Loreto, Baja California Sur

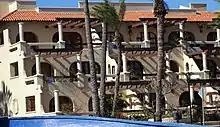
Hotel by the Loreto marina.

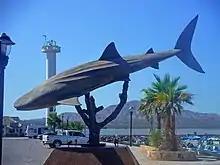
Public art on the Malecón de Loreto.

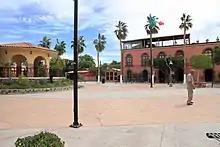
The Plaza Cívica de Loreto.

Loreto has a reputation as an excellent sport fishing location. This is its main tourist attraction, as well as the main source of employment in the area, thus linking Loreto's economy closely to fishing. There are two well-defined fishing seasons: summer features "dorado" and species like marlin (black marlin, Atlantic blue marlin, striped marlin) and sailfish, which are ideal for fly fishing; winter fishing features "yellow tail" (jurel) and other species that usually are deep in the sea rocks. In addition to these seasonal species, Loreto's waters are home to other species like snapper and seabass, which are found all year long. Thanks to this abundance, Loreto has been home of several IGFA records. The two "foundations" of Loreto's sport fishing are the "dorado" and the "yellow tail" ("Seriola lalandi dorsalis"). The dorado is the emblematic species of Loreto's warm waters, its season beginning in late May, peaking from July to September, and ending in November, with two important tournaments, in July and September. The yellow tail is one of the strongest species; its season begins in November, peaks from March to April, and comes to an end in late May.